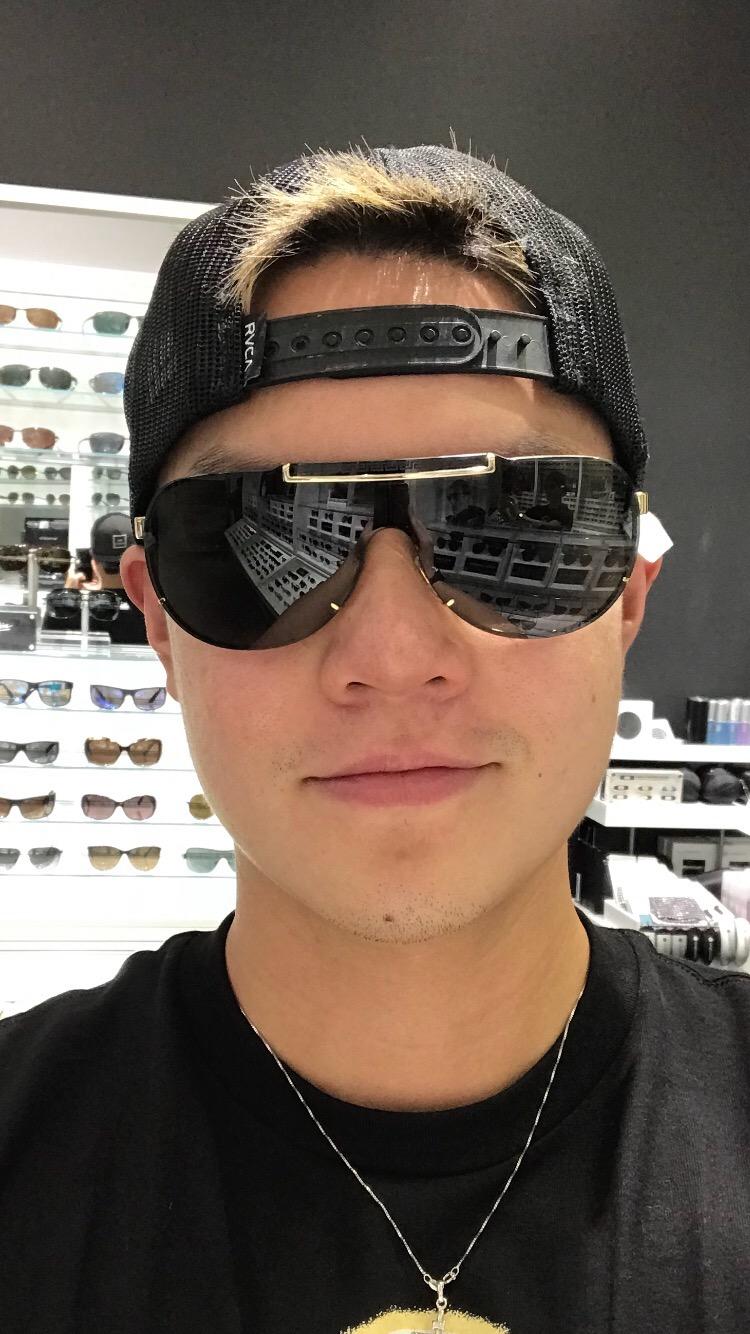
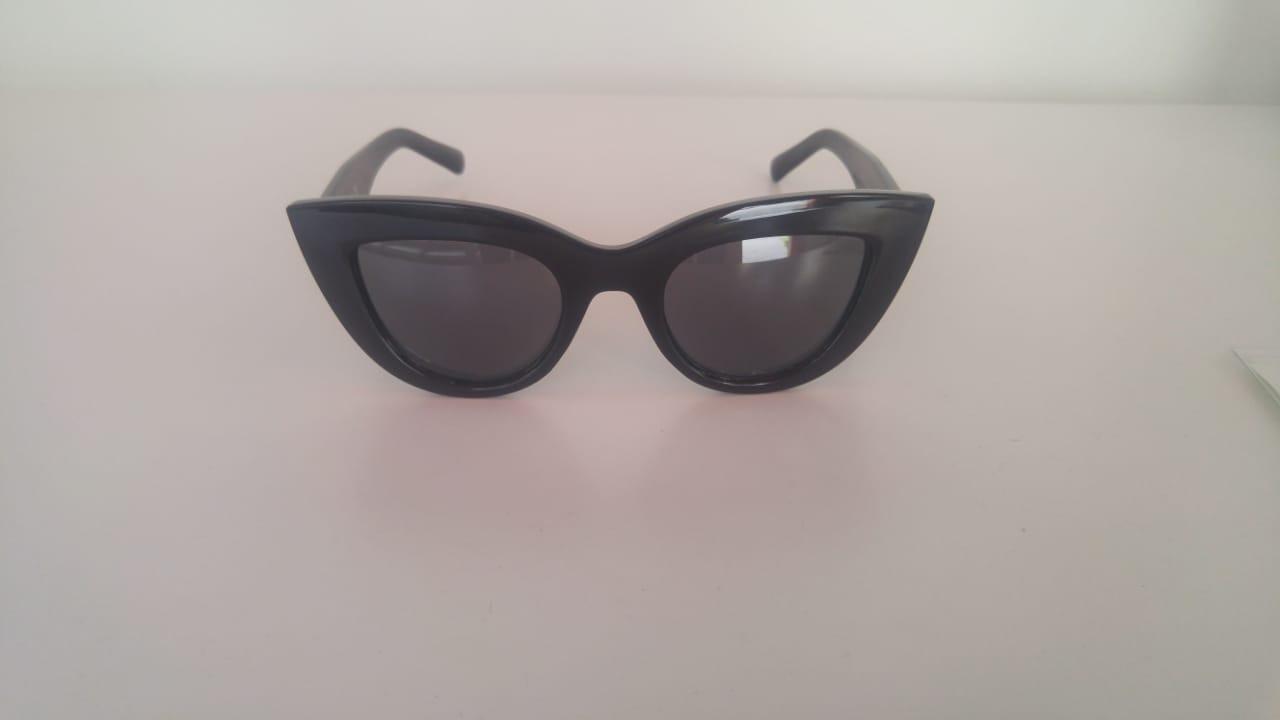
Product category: accessories_sunglasses
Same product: no